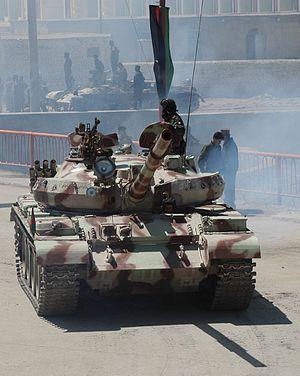
L'armée égyptienne est l'ensemble des forces militaires terrestres de l'Égypte, l'une des quatre branches des Forces armées égyptiennes.
Le T-62 est un char d'assaut soviétique, conçu en 1961. Il constitue un développement du T-55 et fut par son armement une révolution dans le domaine de la conception des blindés. Il fut en effet le premier char à être armé d'un canon à âme lisse tirant des obus flèches à très haute vitesse à la bouche. Le reste du char dérivait étroitement du T-55, dont il reprenait la suspension à cinq galets de roulement sans rouleaux porteurs, le groupe propulseur et l'agencement général. Deux détails permettent néanmoins de le distinguer de son prédécesseur, la présence d'un extracteur de fumées aux deux tiers du canon et l'écartement plus important des troisième et quatrième roues de route sur la suspension.